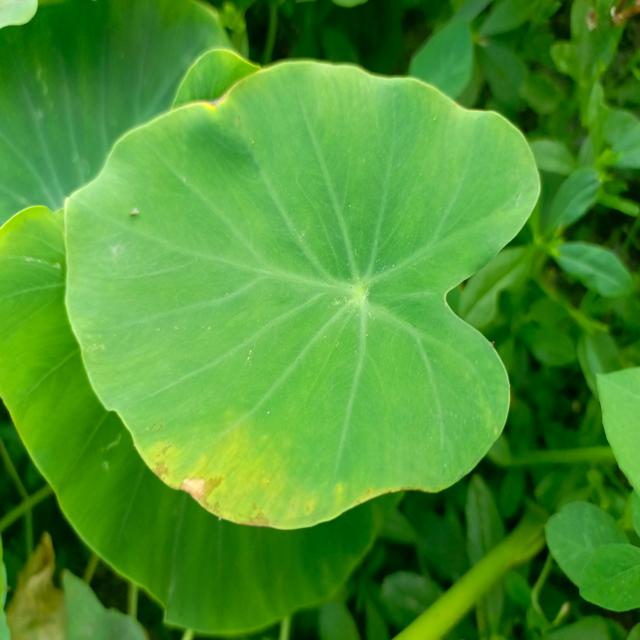
Label: Early_Blight